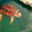
Label: turtle